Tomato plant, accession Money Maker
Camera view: vertical (180 deg); turntable rotation: 210 degrees
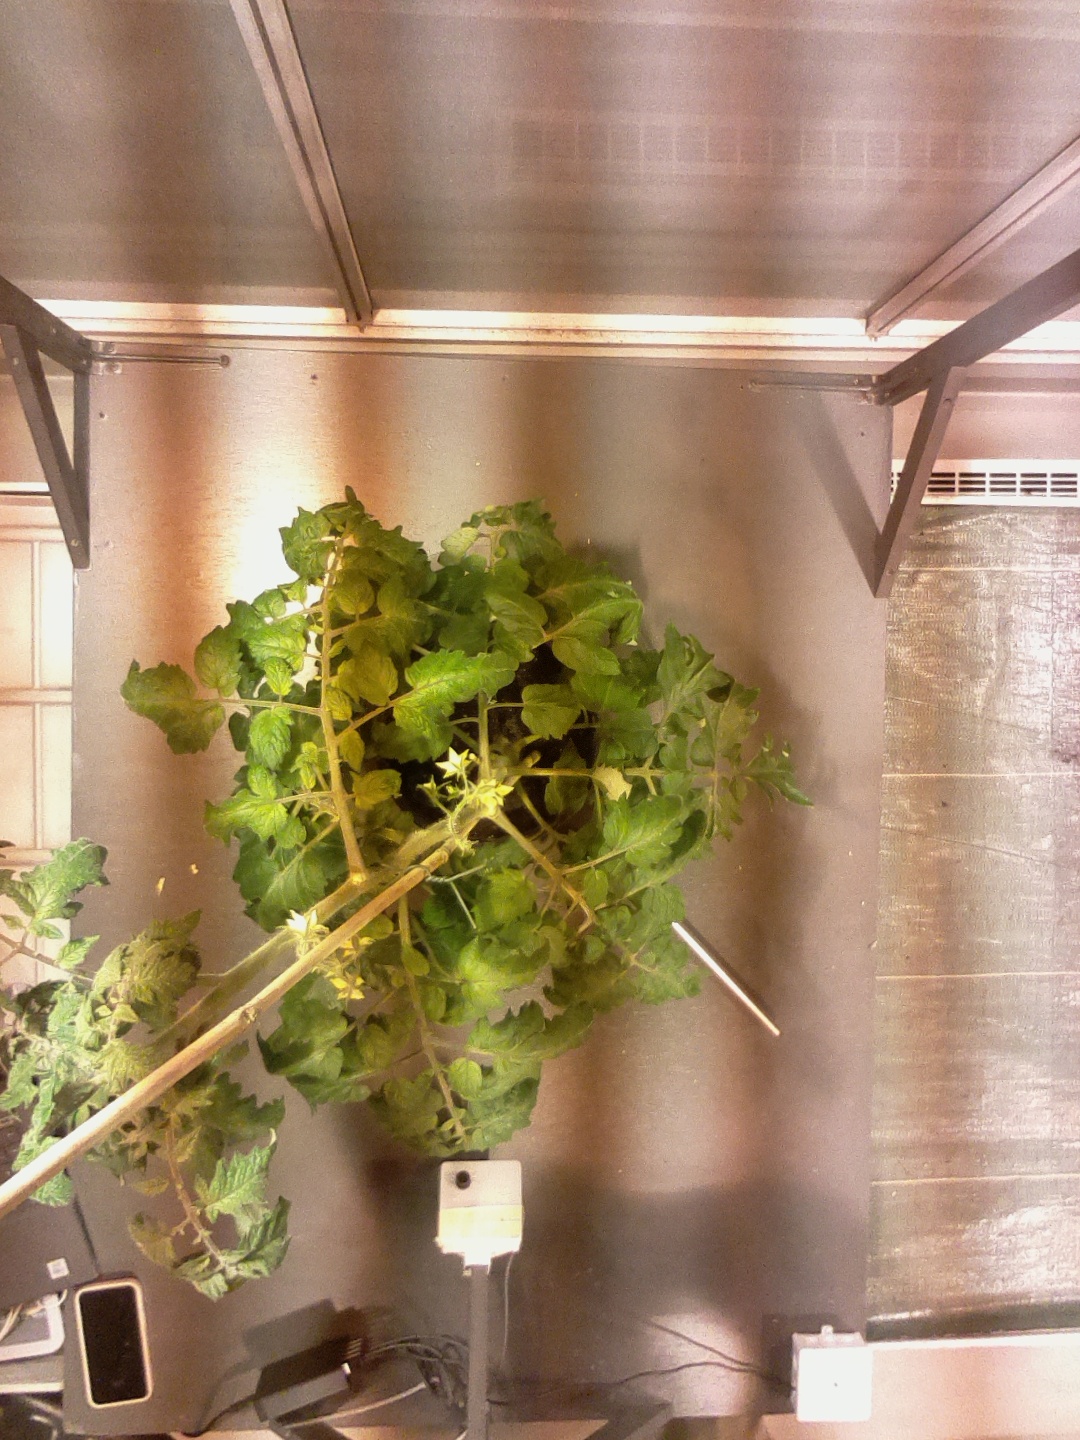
BBCH growth stage 68: Full flowering, 80%-90% of flowers open, more petals falling